Self-Portrait on an Easel

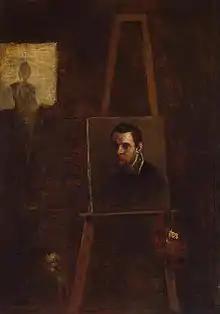
"Self-portrait at the Easel" (1603–1604) by Annibale Carracci

Self-Portrait on an Easel is a 1603–1604 oil on panel painting by the Italian artist Annibale Carracci, now displayed in Room 231 of the New Hermitage Building of the Hermitage Museum in Saint Petersburg (inv. GE-148). The portrait from the work was repeated for an autograph self-portrait now in the Uffizi, whilst a 1595 version of the Hermitage work is also in the Uffizi.